Fisheries and Oceans Canada

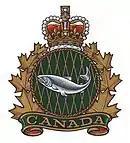
Fisheries management heraldic badge worn by DFO Officers

The Conservation & Protection (C&P) directorate is responsible for fisheries enforcement. The program aims to ensure the conservation and sustainable use of Canada's aquatic resources and the protection of species at risk, fish habitat, and oceans, not always successfully. C&P collaborates with a variety of domestic partners, including the Canadian Coast Guard, other federal departments, other levels of government, industry, First Nations communities, recreational fishing groups, and others. Internationally, C&P participates in or indirectly contributes to more than a dozen regional fisheries management organizations (e.g., Northwest Atlantic Fisheries Organization and the North Pacific Anadromous Fish Commission).